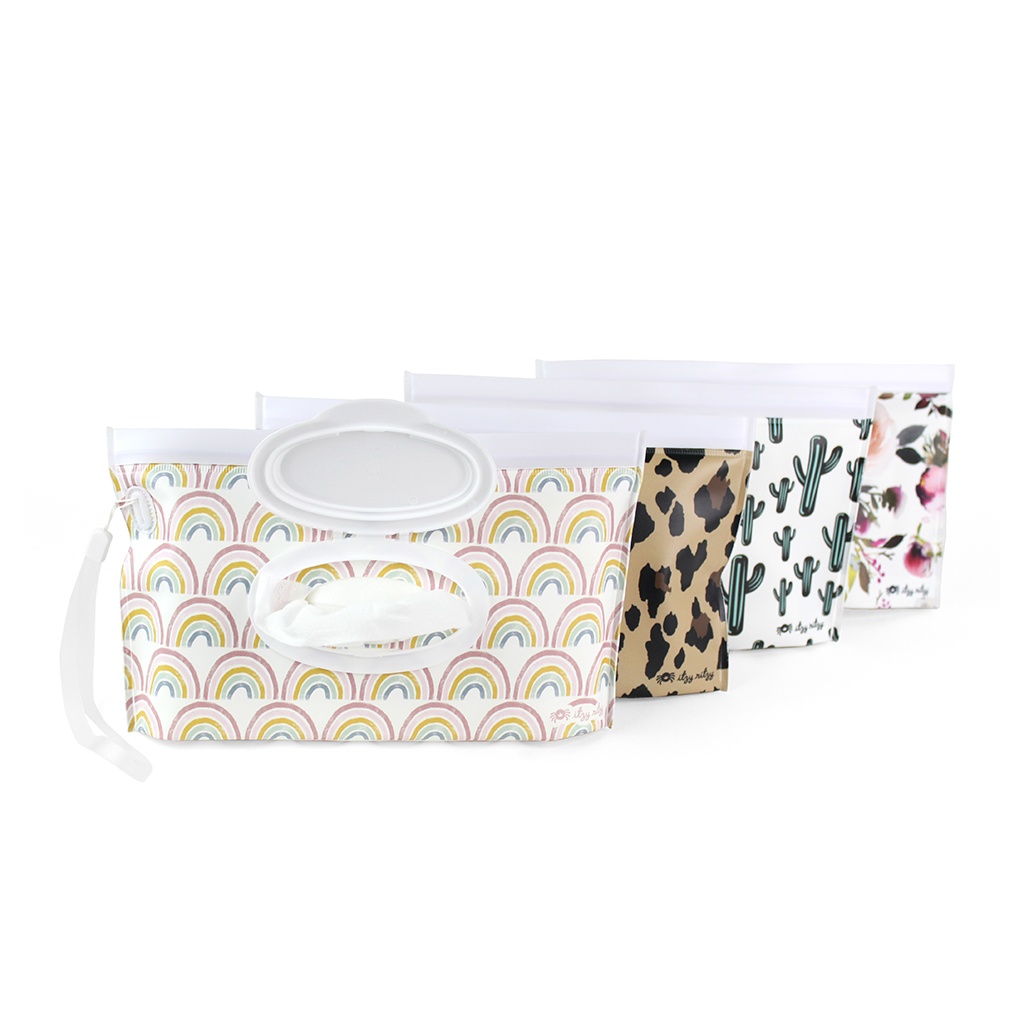
Take & Travel Pouch, travel baby wipes holder
Brand: Bottles 'N Binkies
Category: Baby & Toddler > Diapering > Baby Wipe Dispensers & Warmers